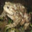
Label: frog